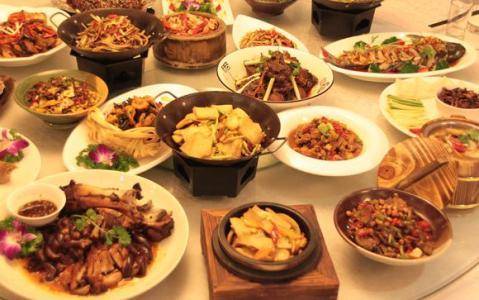
Label: trash